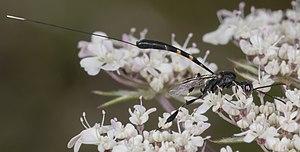
Gasteruption jaculator, le gastéruption à javelot, est une espèce d'insectes de l'ordre des hyménoptères et de la famille des Gasteruptiidae.
L'œuf de l'insecte est souvent orné de motifs très délicats, de couleurs diverses.
Evanioidea est une super-famille d'hyménoptères parasites des stades jeunes d'autres insectes ou d'autres arthropodes.